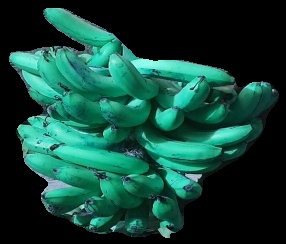
Variety: pachbale
Grade: grade3